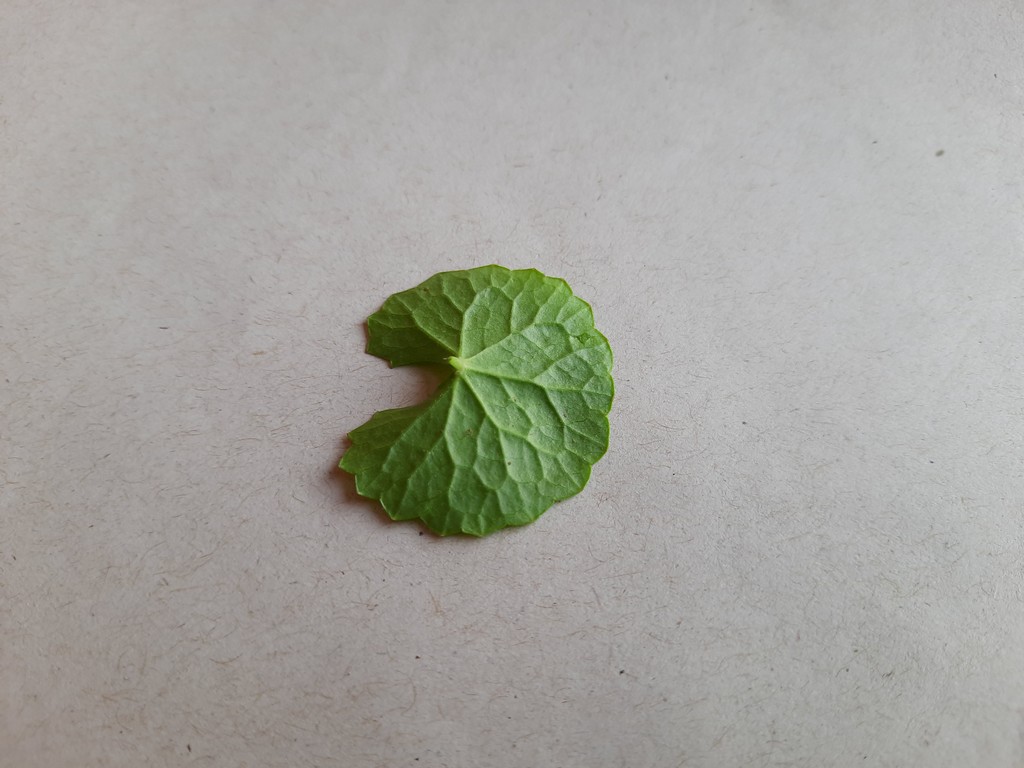
Label: Healthy